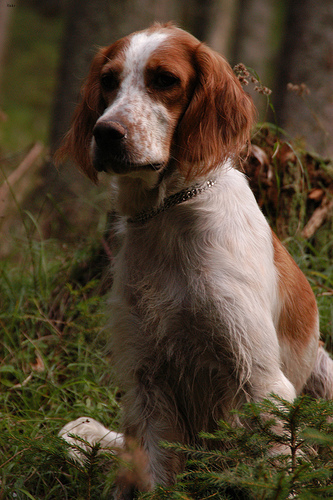
Animal: dog
Breed: english setter